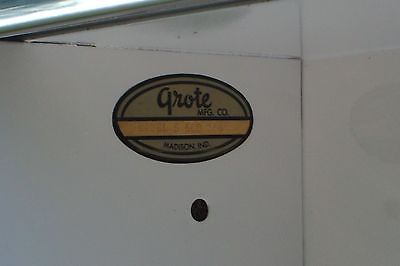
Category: cabinet